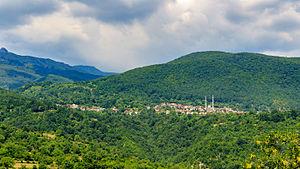
Trebichté est un village de l'ouest de la Macédoine du Nord, situé dans la municipalité de Mavrovo et Rostoucha. Le village comptait 765 habitants en 2002.